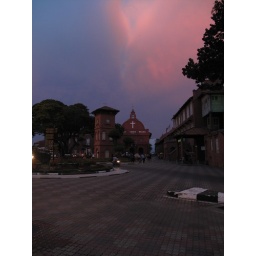
The sun sets over the ocean in Melaka, Malaysia. The color of the sky comes from the reflected sunset, behind the camera.